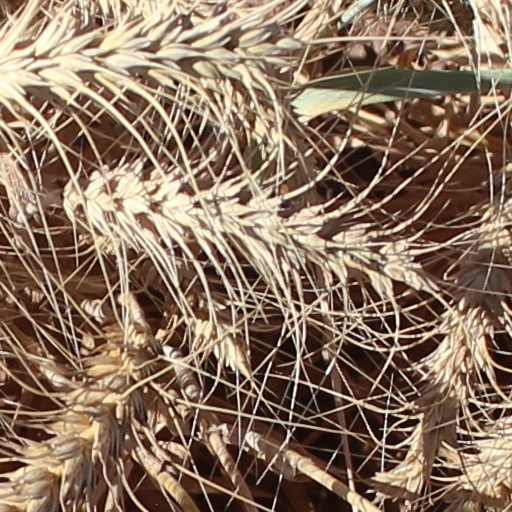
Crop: wheat